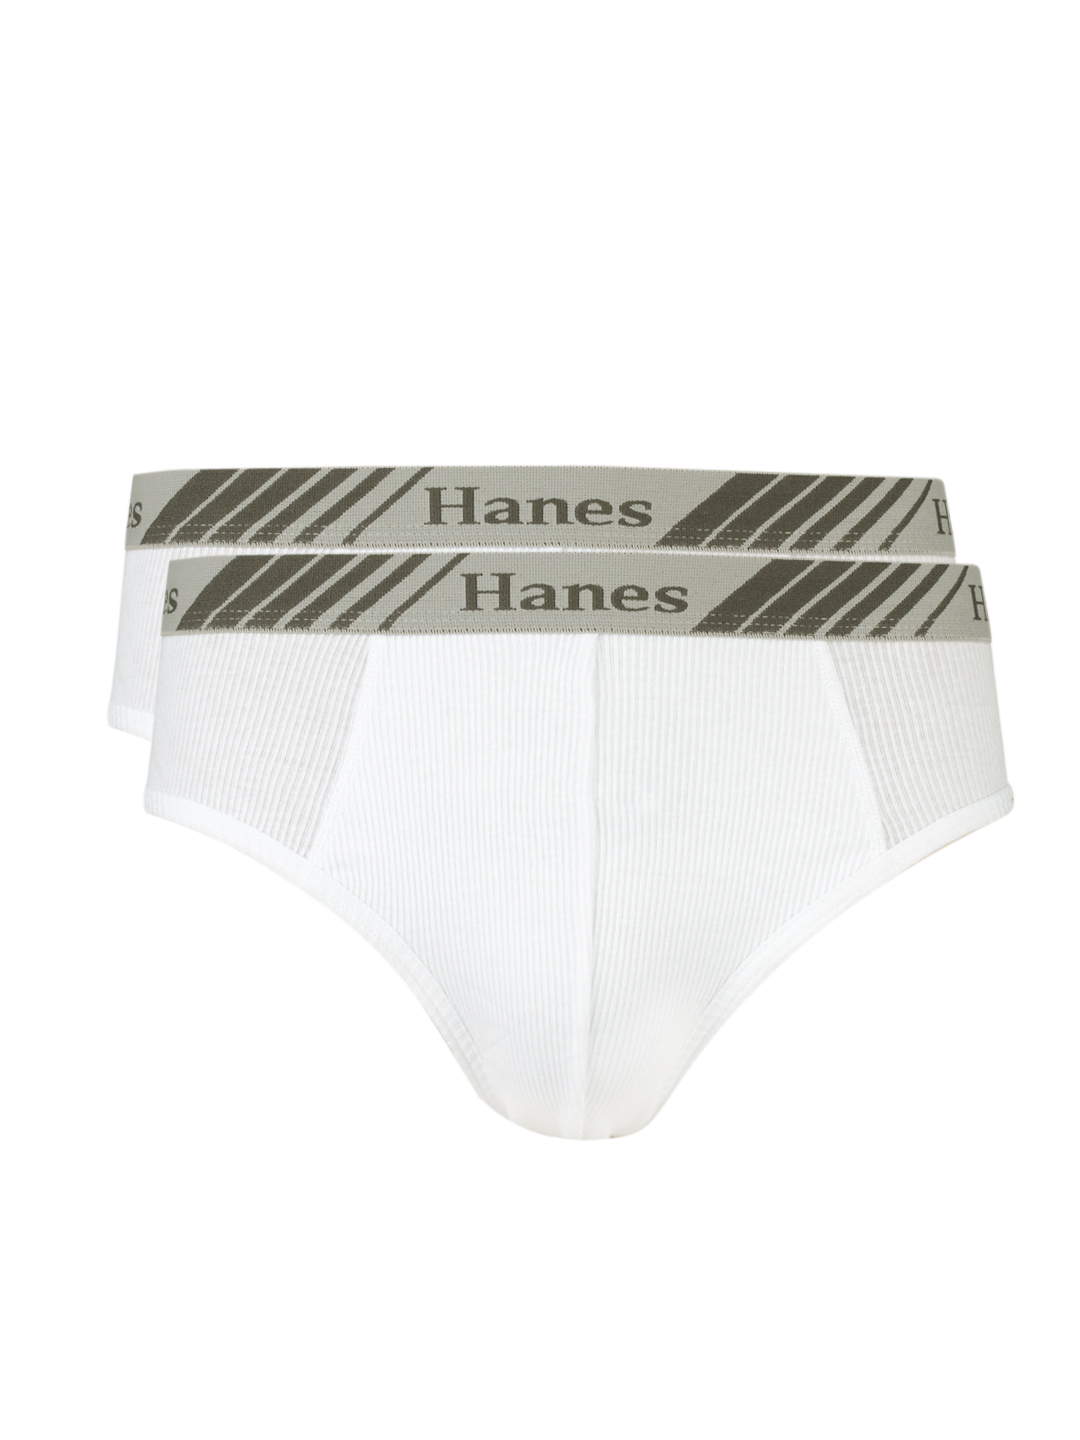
Hanes Men White Pack of Two Premium Bikini Briefs
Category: Apparel / Innerwear / Briefs
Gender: Men
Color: White
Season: Summer 2016
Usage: Casual